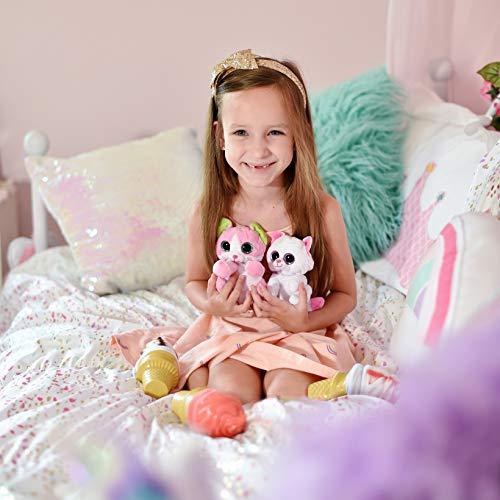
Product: Sunny Days Entertainment Cool Cats Collectible Plush Transform from Scented Ice Cream Cone Into Adorable Cats
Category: Toys & Games | Stuffed Animals & Plush Toys | Plush Interactive Toys
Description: Each scented ice cream cone flips inside out to reveal a plush kitten.
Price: $9.99
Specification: ProductDimensions:2.8x2.8x6inches|ItemWeight:5.6ounces|ShippingWeight:4ounces(Viewshippingratesandpolicies)|ASIN:B07SHVBDNS|Itemmodelnumber:320015|Manufacturerrecommendedage:36months-9years